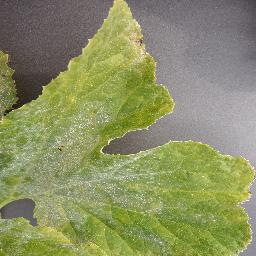
Label: Squash___Powdery_mildew